Law report

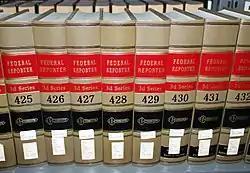
The "Federal Reporter", a part of West's National Reporter System

In each state of the United States, there are published reports of all cases decided by the courts having appellate jurisdiction going back to the date of their organization. There are also complete reports of the cases decided in the United States Supreme Court and the inferior federal courts having appellate jurisdiction since their creation under the United States Constitution. The early reporters were unofficial as they were published solely by private entrepreneurs, but in the middle of the 19th century, the U.S. Supreme Court and many state supreme courts began publishing their own official reporters.